Kristin Goodwin

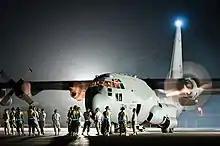
An EC-130H in 2010

In August 1995, Goodwin was assigned to the 41st Electronic Combat Squadron at Davis–Monthan Air Force Base as the commander of an Lockheed EC-130H Compass Call.. In February 1998, now a captain, she became an EC-130 instructor and the Operations Executive Officer of Davis–Monthan's 355th Operations Group. From July 1999 to June 2001, Captain Goodwin worked in the Pentagon offices of the Secretary of the Air Force and the Chairman of the Joint Chiefs of Staff, General Hugh Shelton, as part of the Air Force Intern Program.